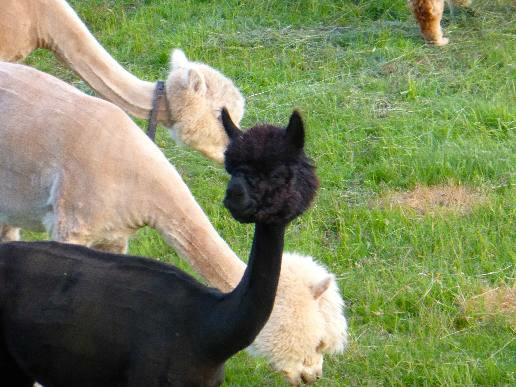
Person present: No